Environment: real
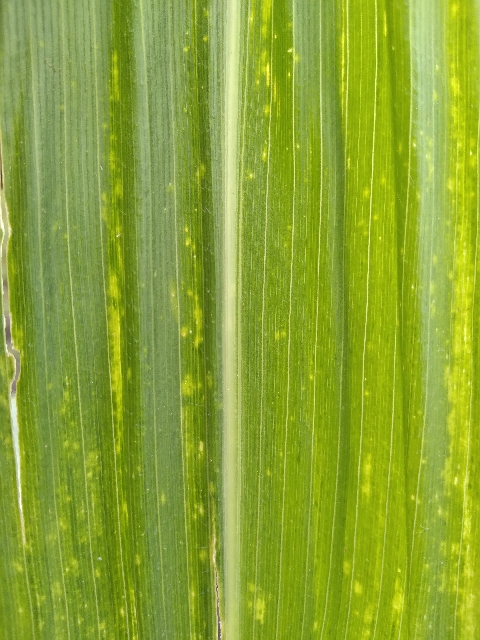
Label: lethal_necrosis